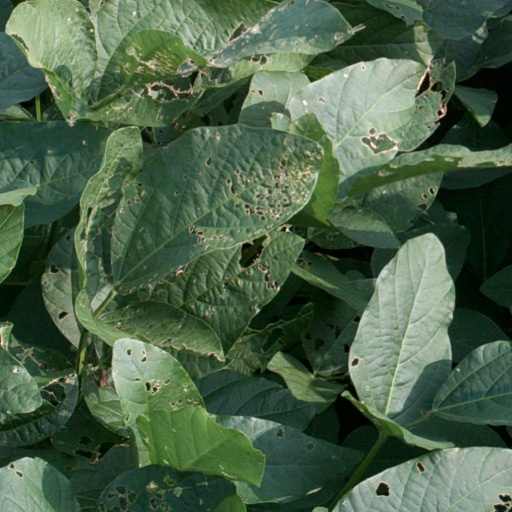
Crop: soybean